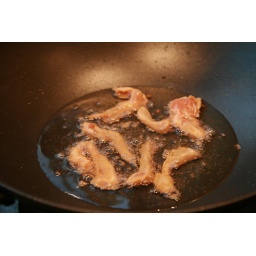
Wait until they're golden brown as they say in my country... ;-)